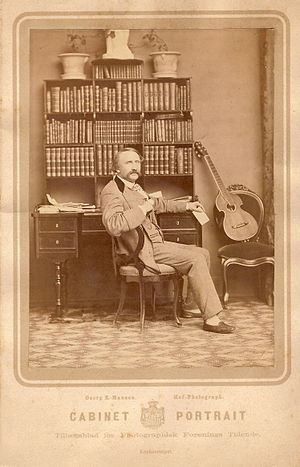
Erik Bøgh
Erik Bøgh